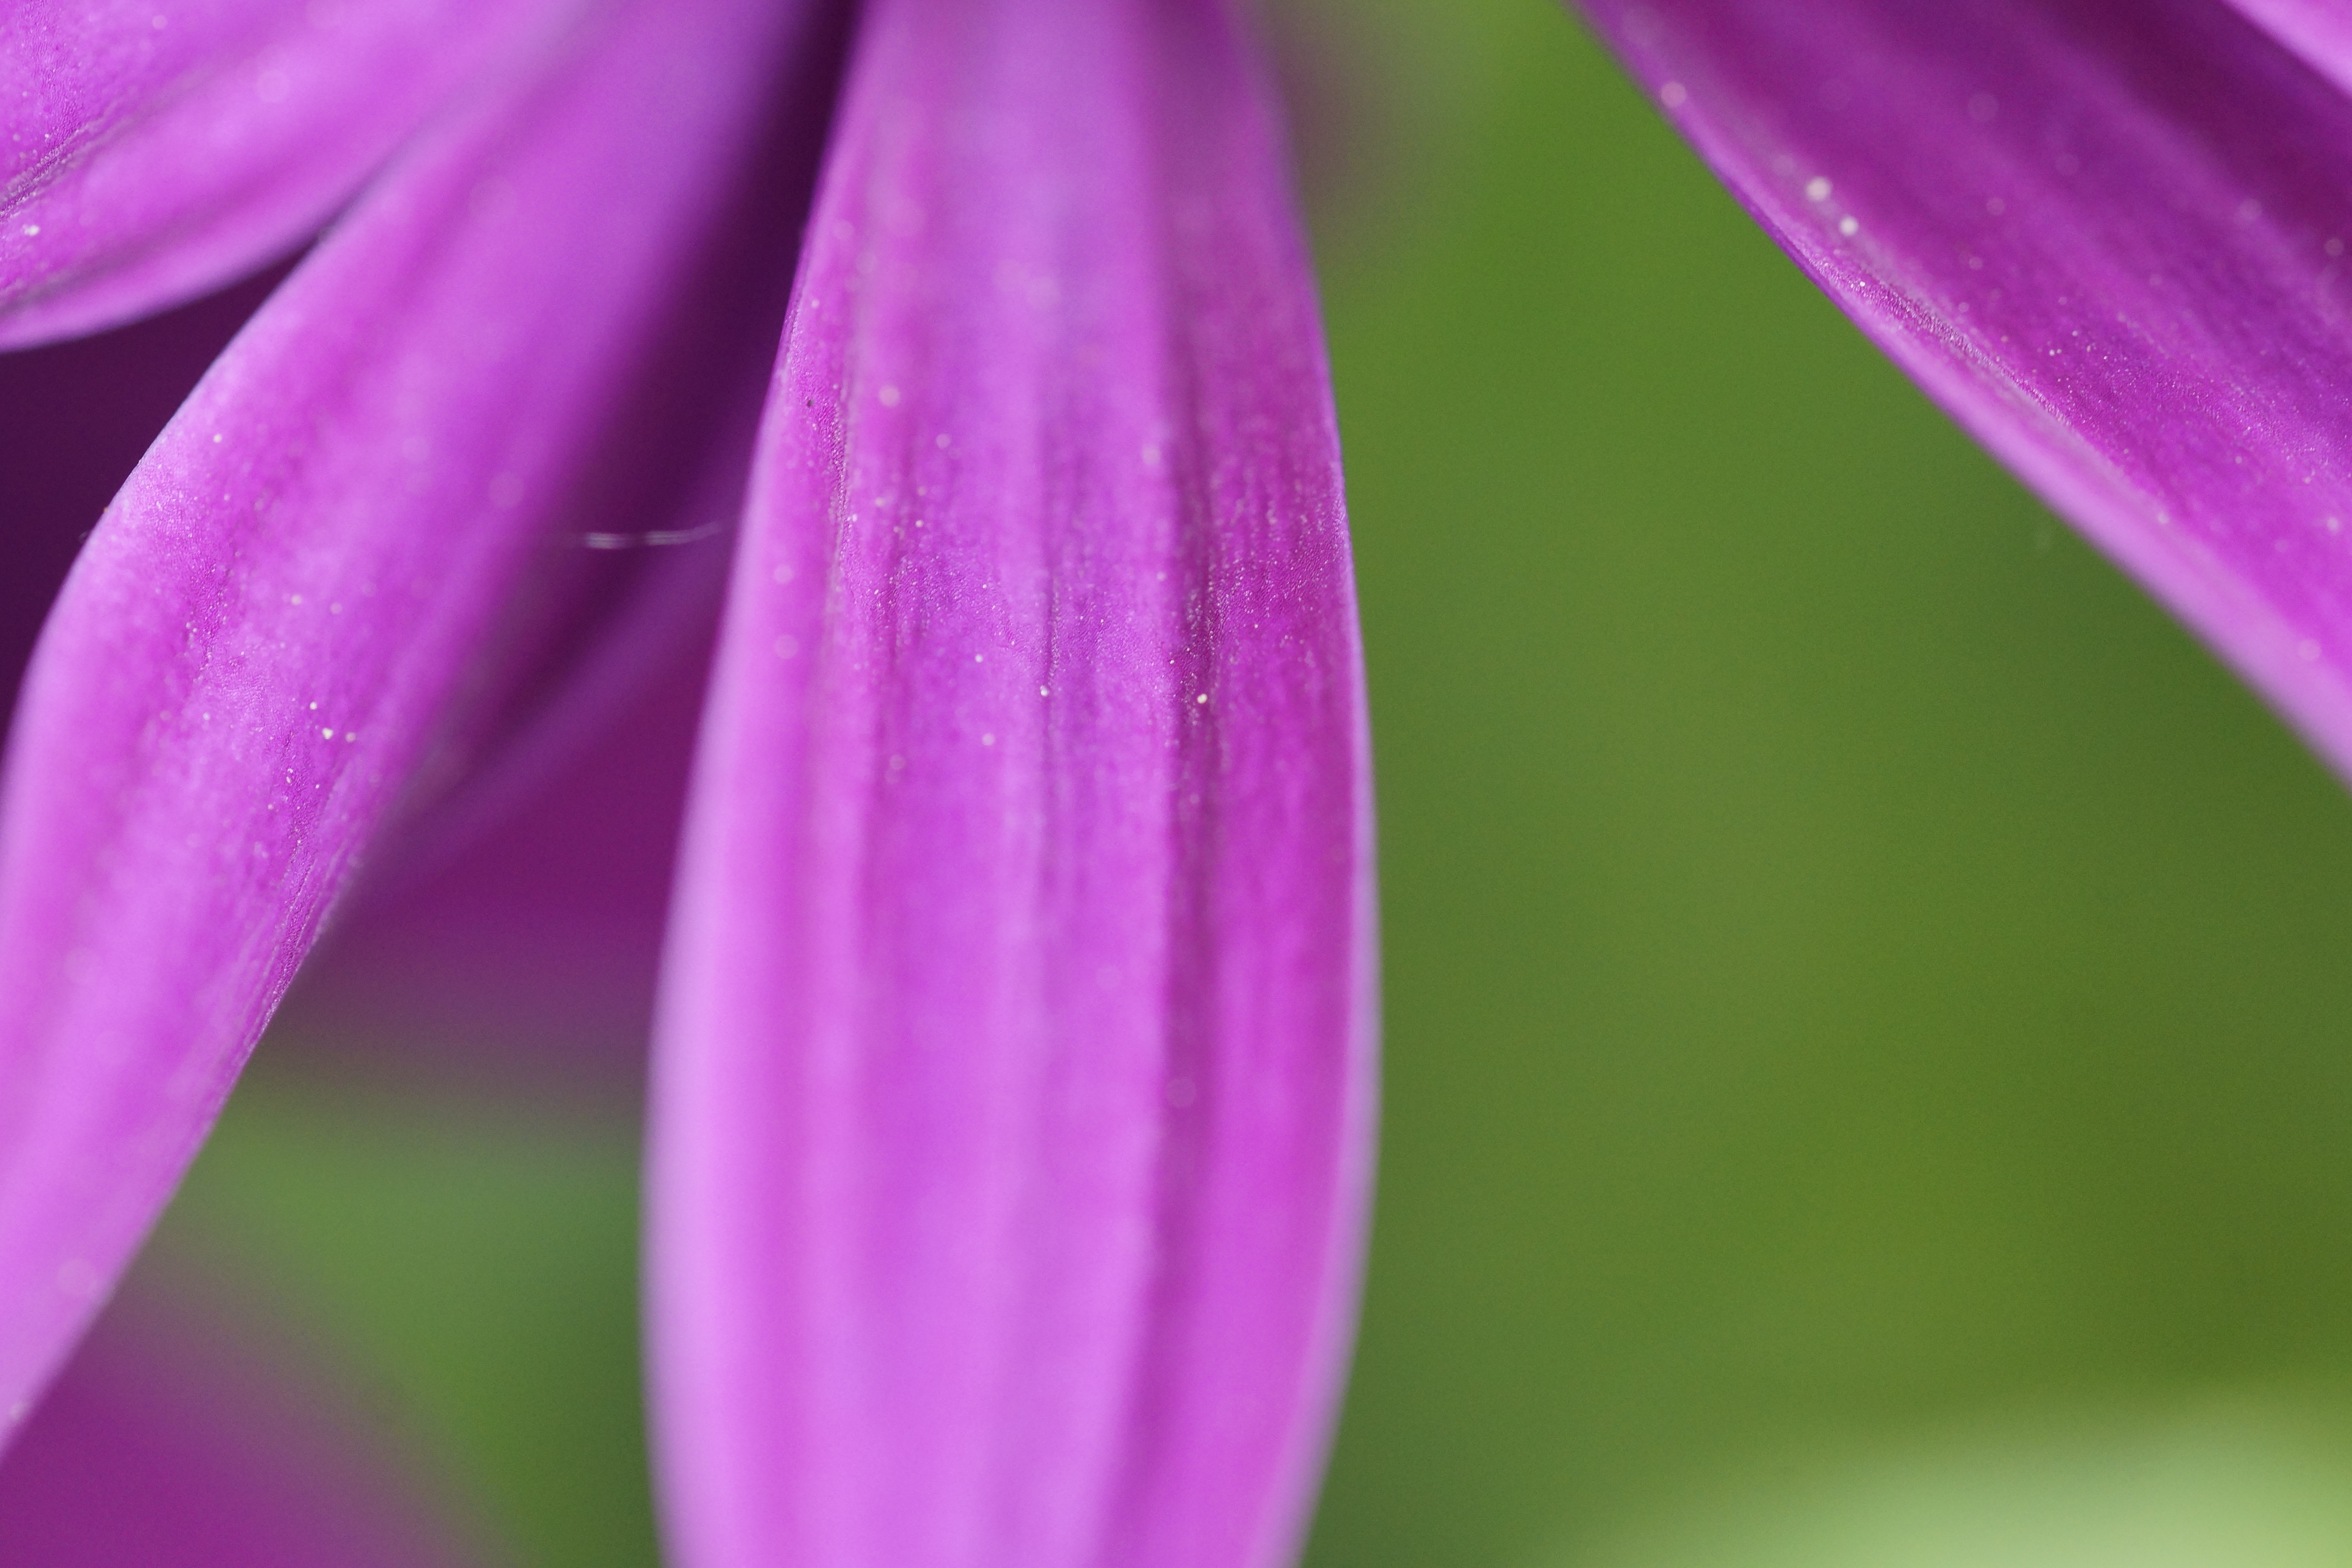
nature, blossom, plant, photography, leaf, flower, purple, petal, bloom, spring, green, pink, flora, close up, background, macro photography, flowering plant, plant stem, land plant